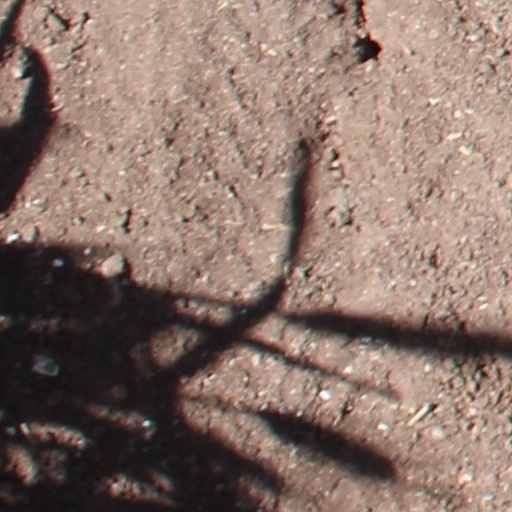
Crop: wheat